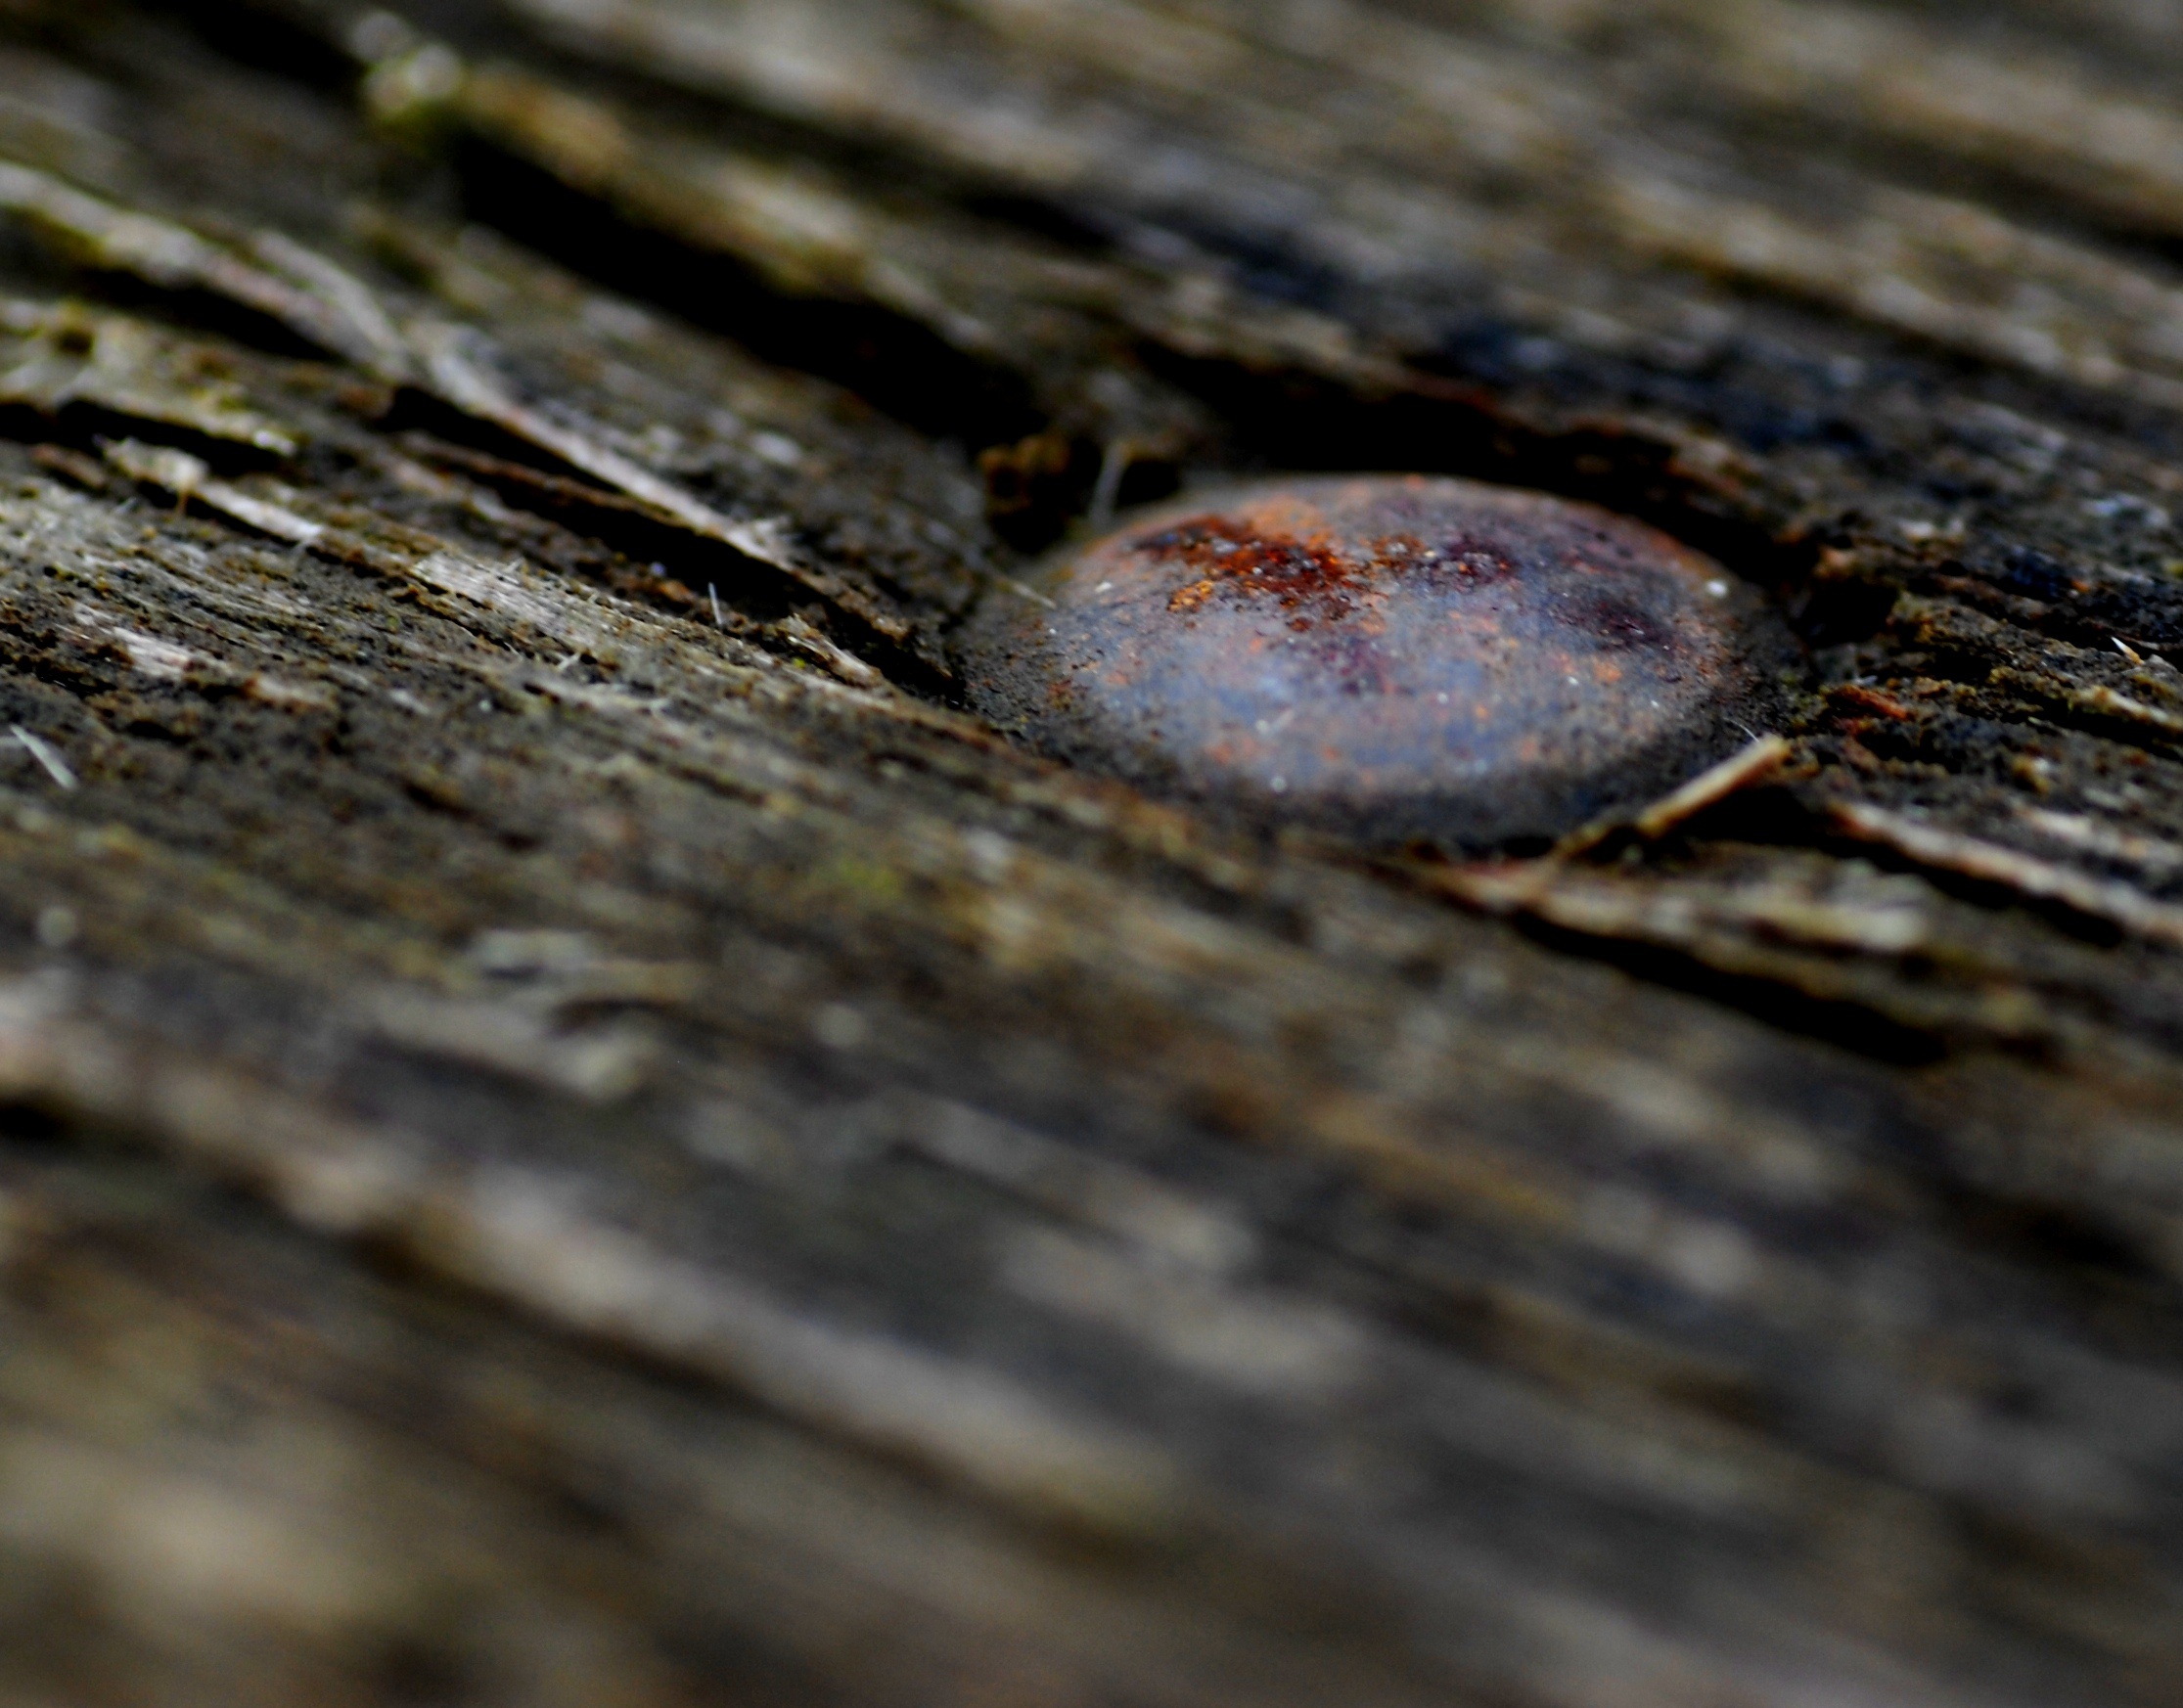
tree, nature, rock, plant, wood, photography, leaf, trunk, wildlife, produce, insect, metal, soil, nail, flora, fauna, invertebrate, close up, iron, macro photography